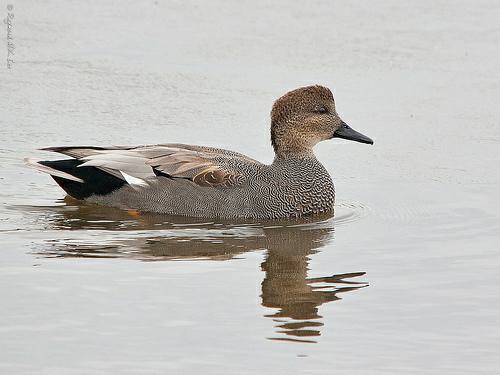
A photo of a gadwall